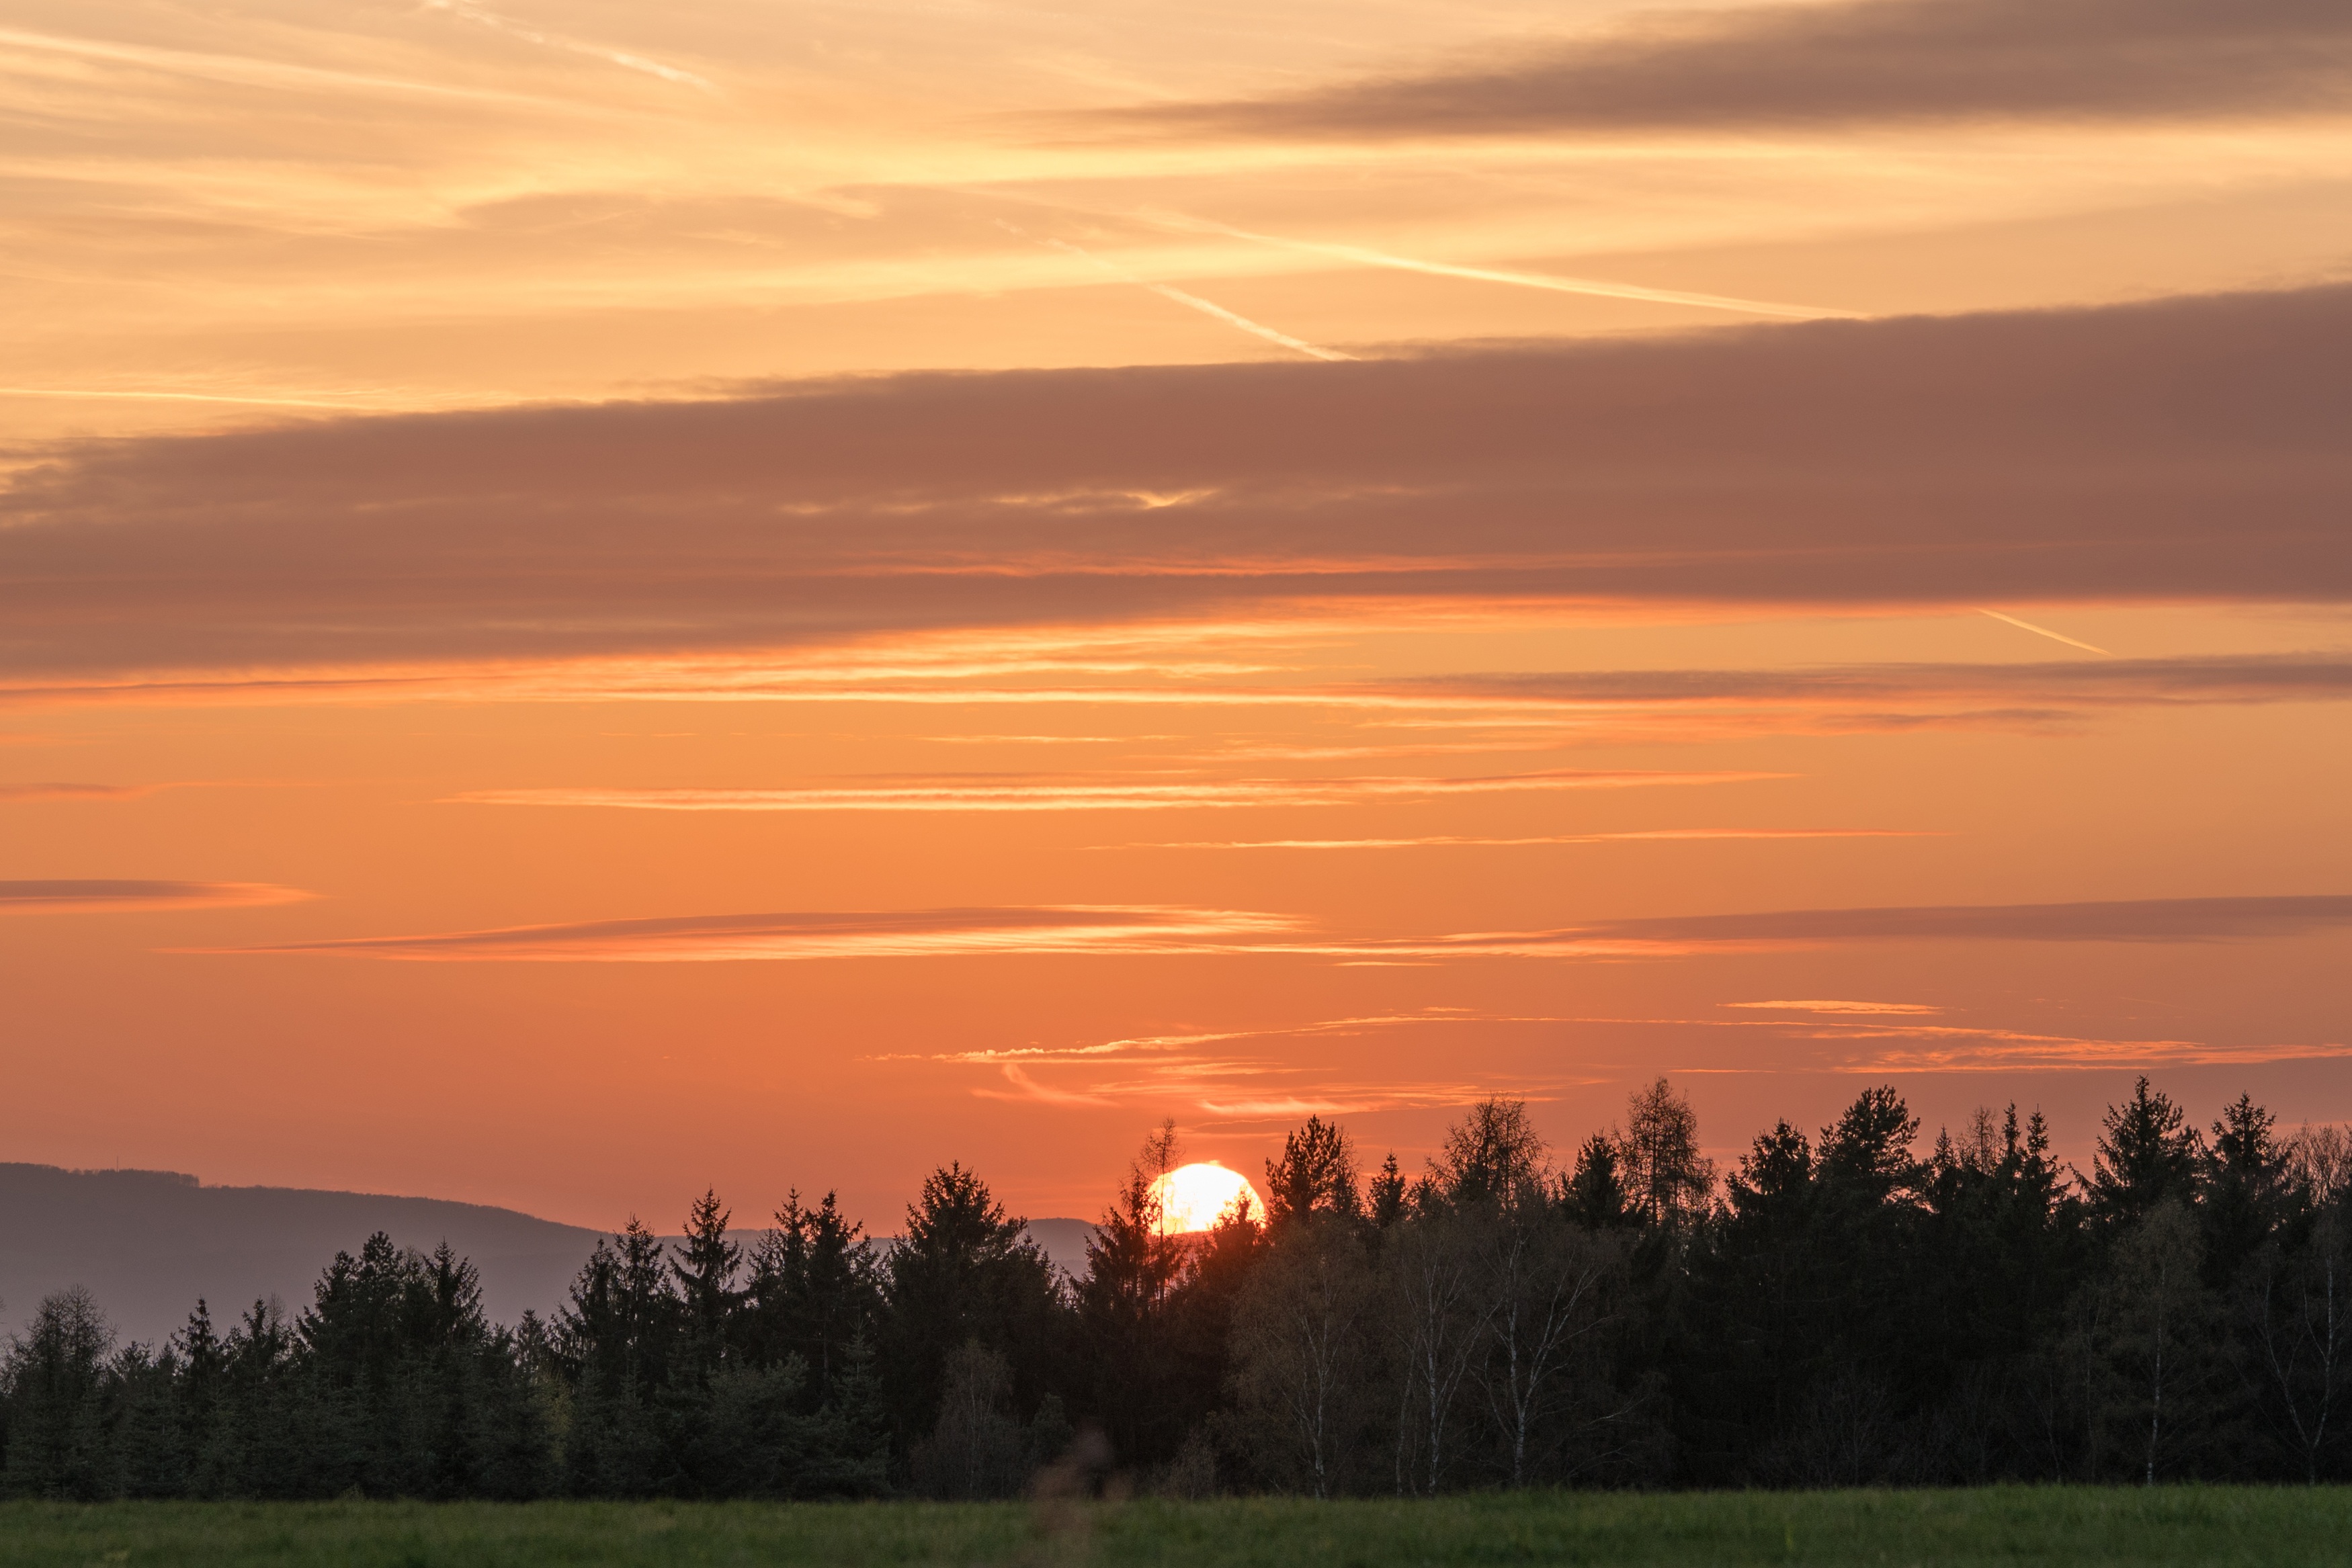
horizon, cloud, sky, sun, sunrise, sunset, field, prairie, sunlight, morning, hill, dawn, dusk, evening, plain, clouds, afterglow, atmospheric phenomenon, red sky at morning